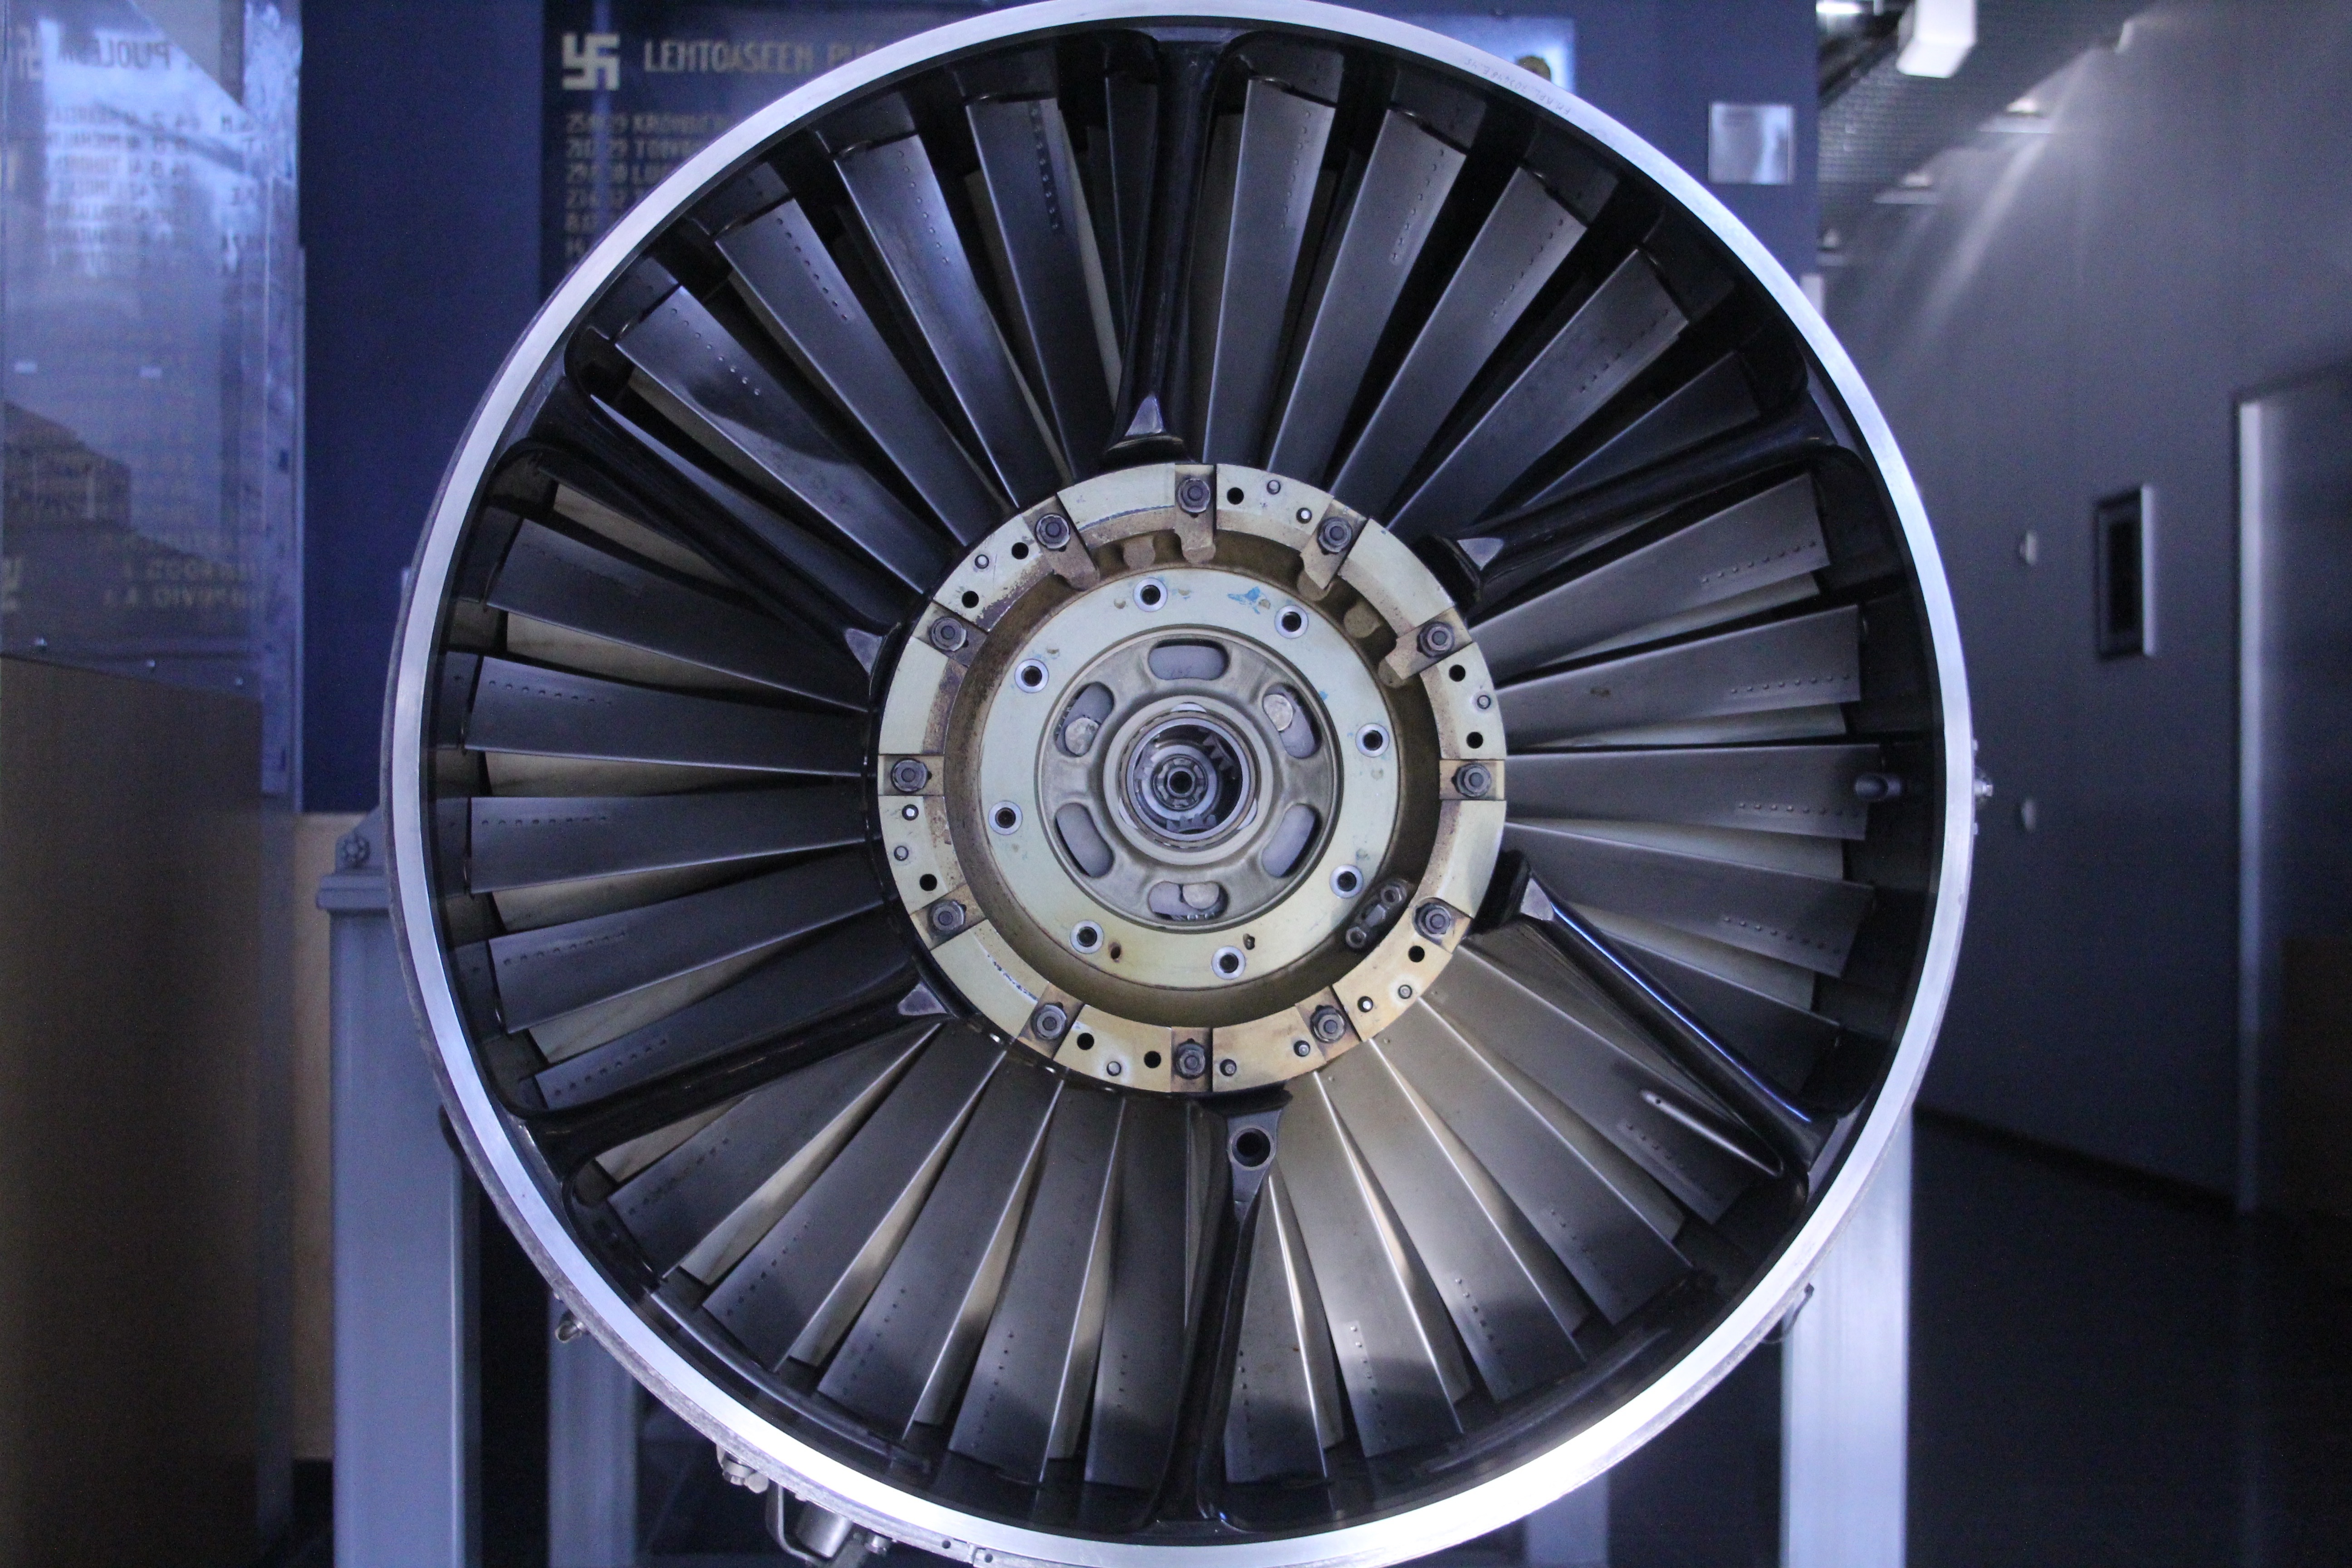
car, wheel, vehicle, spoke, tire, engine, rim, jet engine, propeller, hubcap, alloy wheel, auto part, automotive exterior, automotive tire, aircraft engine